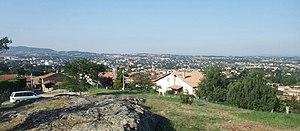
Roiffieux vue de la Garde
Roiffieux est une commune française située dans le département de l'Ardèche, en région Auvergne-Rhône-Alpes. Roiffieux est un village fleuri, il possède une architecture ancienne au village et avec plusieurs châteaux bourgeois. Mais il est devenu aussi une importante banlieue résidentielle. Son environnement lui permet cependant d'être un point de départ pour des randonnées avec vue sur le Vercors et la chaîne des Alpes.